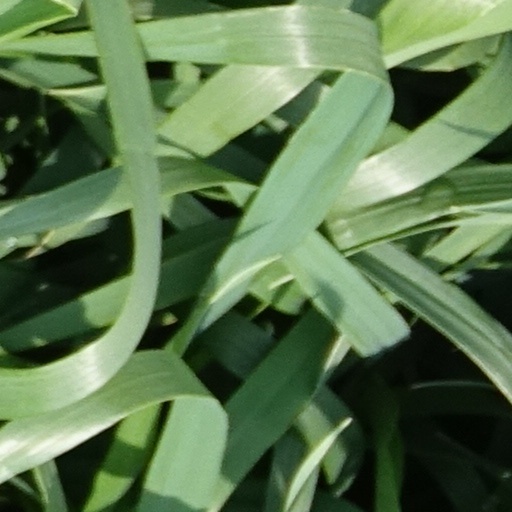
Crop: wheat